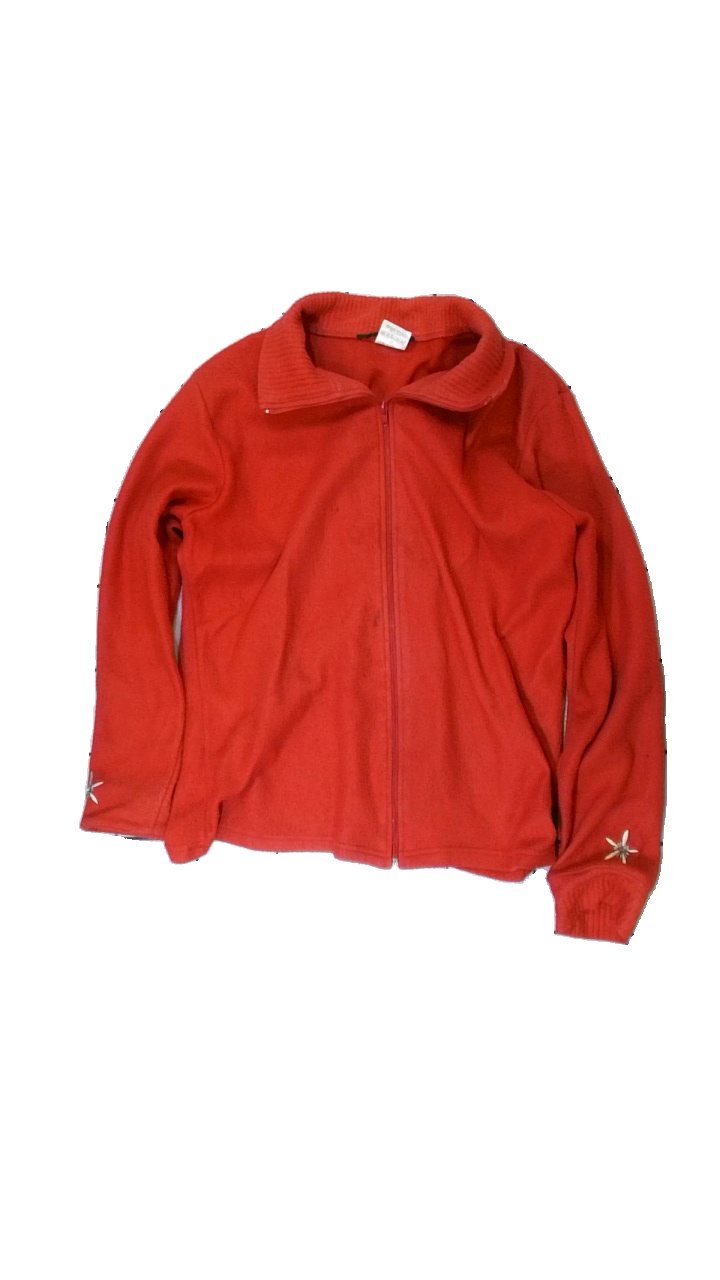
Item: Outerwear (Ladies)
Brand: Lsvyr
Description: röd fleece kofta med broderade blommor på ärmarna. fläckar fram och på högra armen, nopprig över hela
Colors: Red, Beige
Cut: Regular
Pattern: Embroidered
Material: ?
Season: Spring
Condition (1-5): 3
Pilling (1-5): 3
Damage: fläckar
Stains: Major
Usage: Export
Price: <50